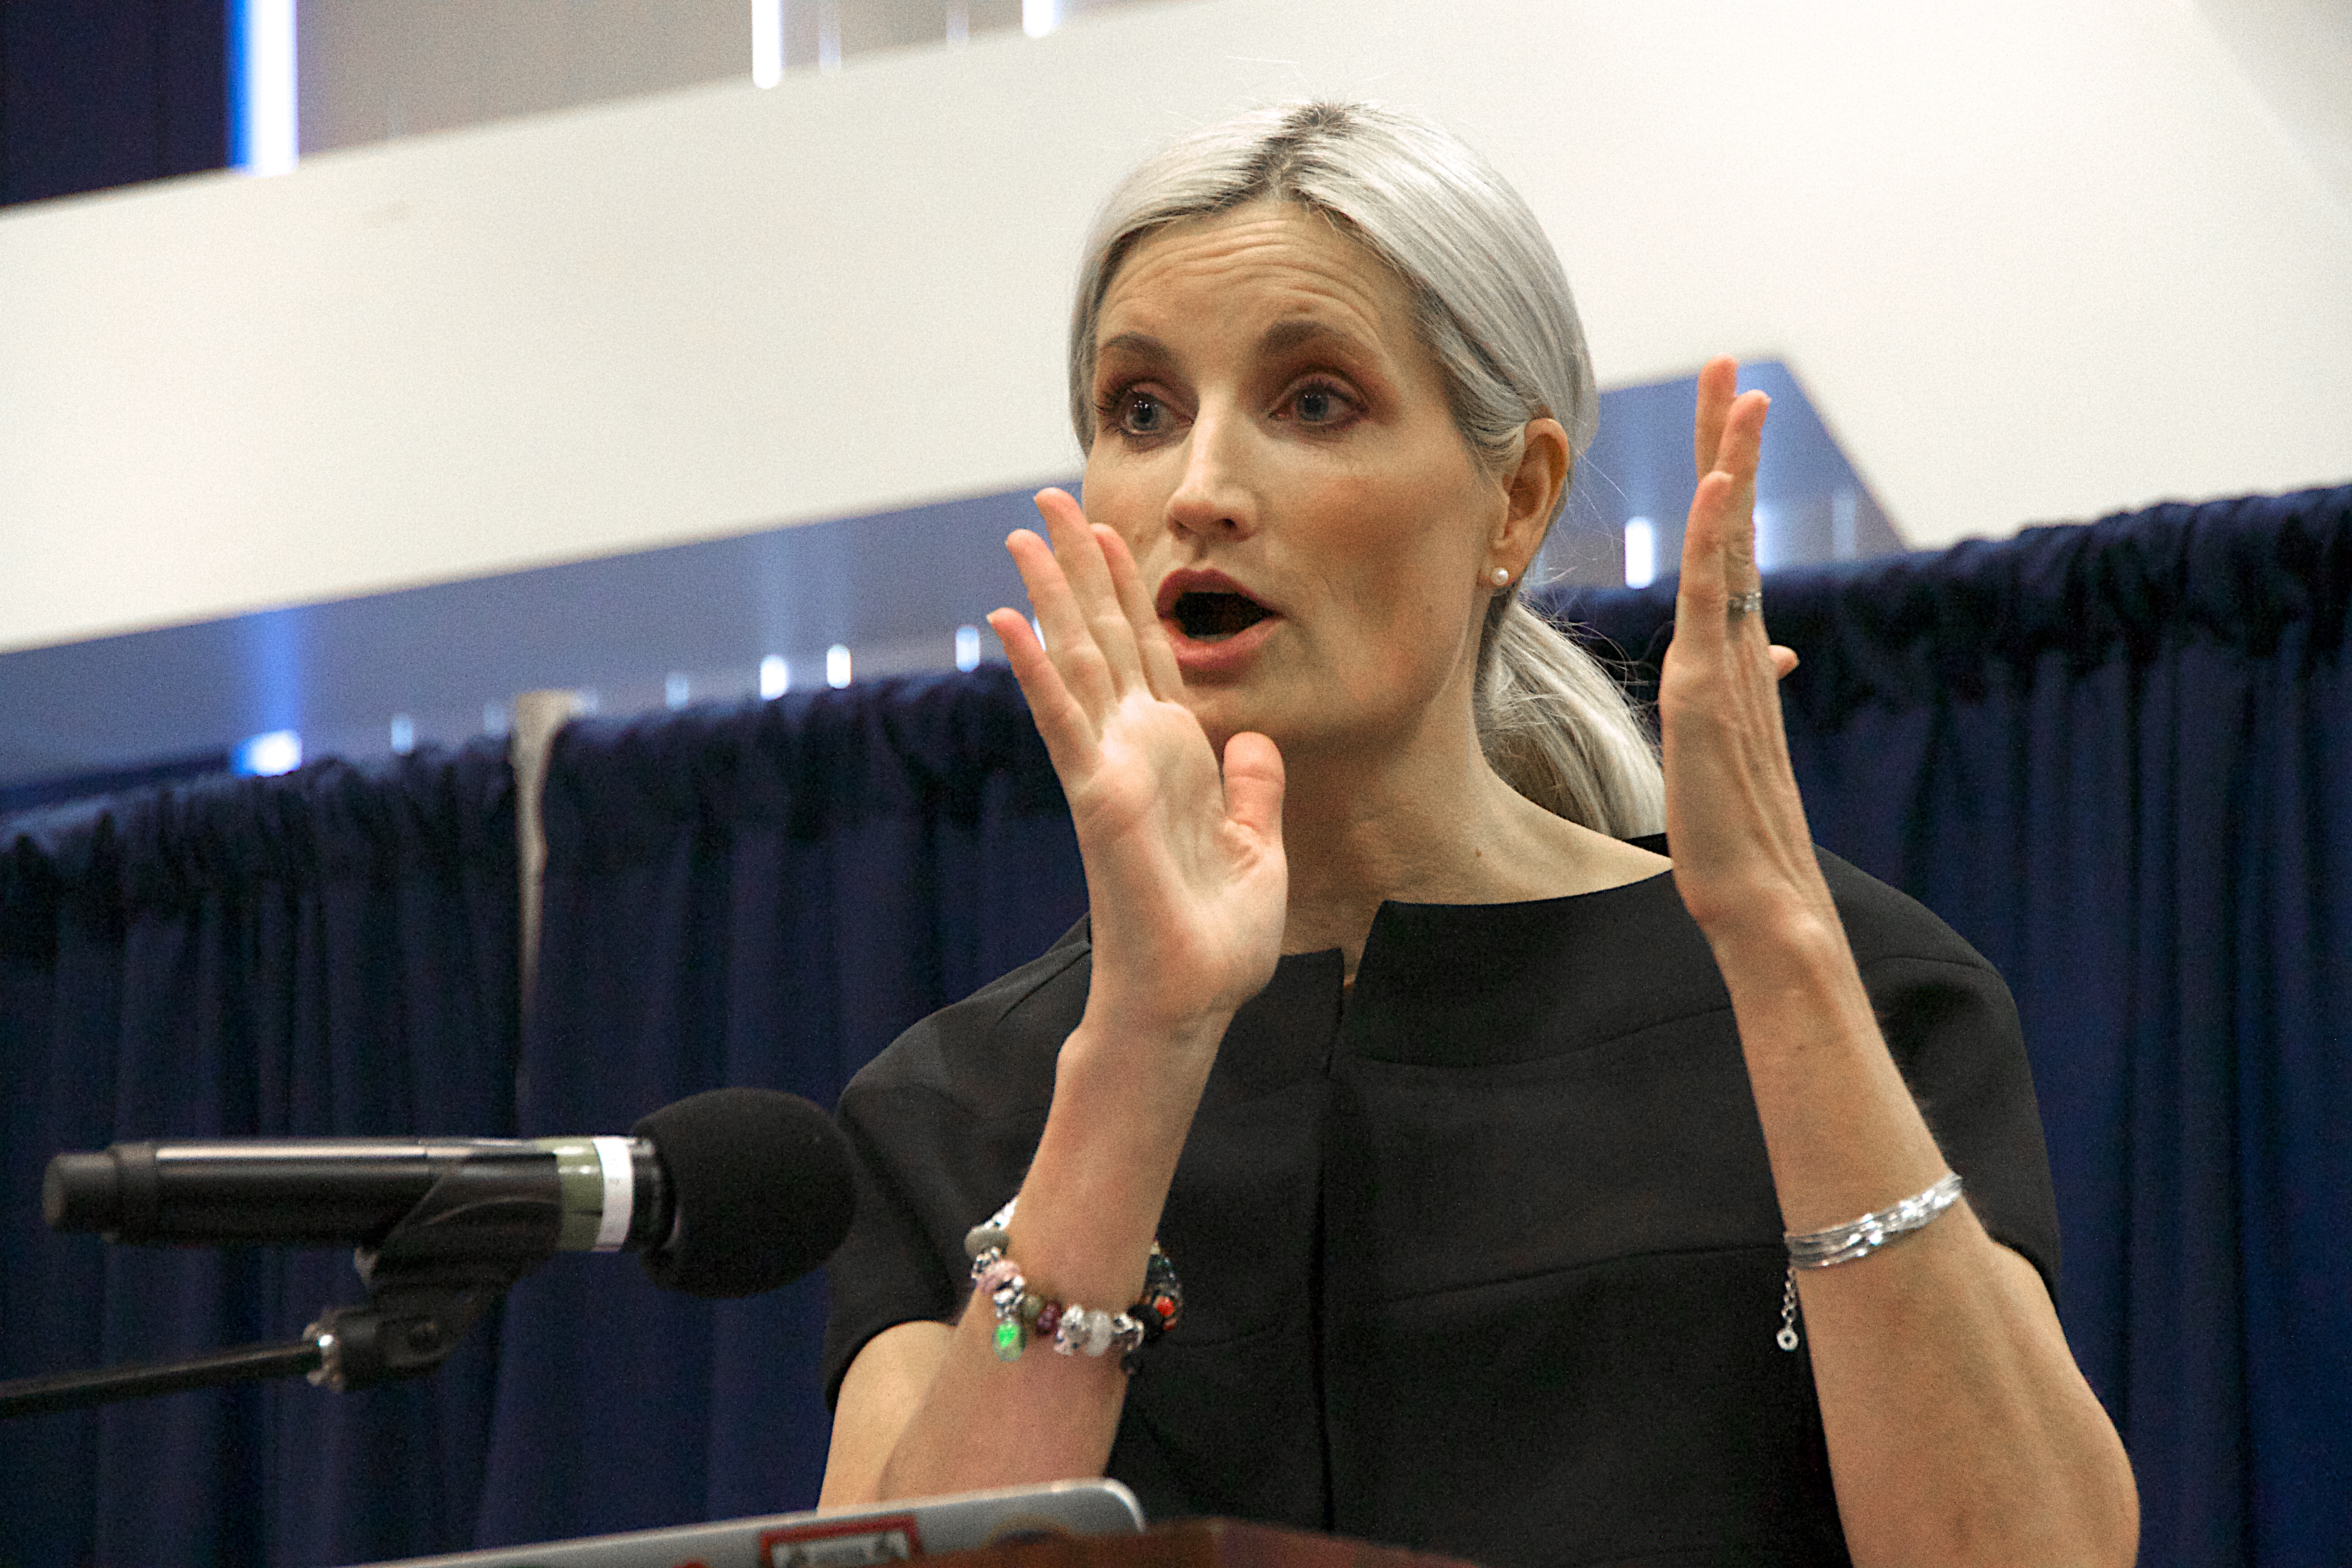
person, singing, speech, 2016dml